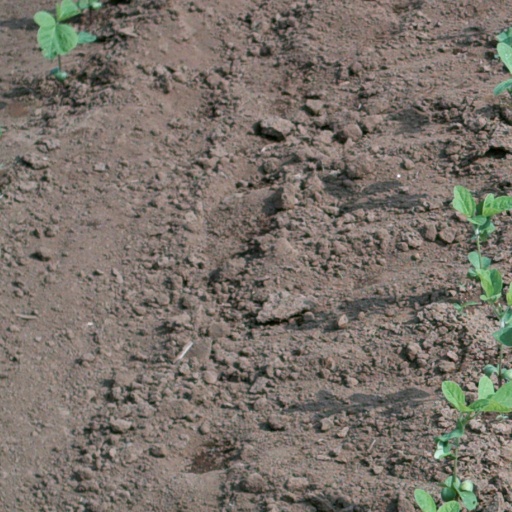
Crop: soybean